The Walking Dead season 7

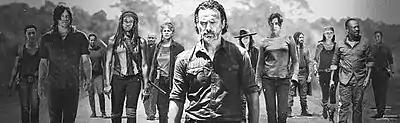
The primary characters of the seventh season, from "The Well" onwards, include (from left to right): Sasha, Daryl, Tara, Michonne, Gabriel, Carol, Rick, Carl, Maggie, Jesus, Rosita, Morgan, and Aaron; absent: Eugene, Negan, Spencer, Dwight, and Gregory

The seventh season features twenty series regulars overall. For the season premiere, Jeffrey Dean Morgan and Austin Amelio were promoted to series regular status, with Morgan added to the opening credits and Amelio listed under "Also starring". After the first episode aired, the cast faced numerous changes: Steven Yeun and Michael Cudlitz were removed from the opening credits, while Alanna Masterson, Josh McDermitt and Christian Serratos were added to the opening credits, respectively, after previously being credited as "Also starring", in the second episode onwards. Tom Payne and Xander Berkeley were also promoted to series regulars in the second episode and beyond.